Prince Frederick of Württemberg

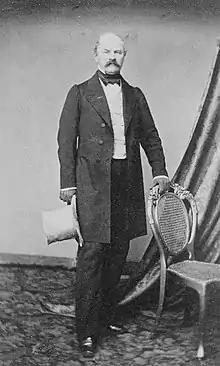

Prince Frederick of Württemberg (21 February 1808 – 9 May 1870) was a German prince from House of Württemberg, a general in the Army of Württemberg and the father of William II of Württemberg.